Shady Lady (aircraft)

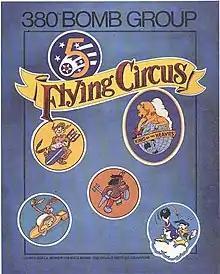
380th Bombardment Group

On 19 February 1942, 10 weeks after leading the attack on Pearl Harbor, Japanese bomber pilot Mitsuo Fuchida, flying from the same aircraft carrier, attacked Darwin.